Aatif Chahechouhe

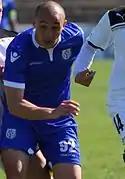
Chahechouhe playing for Chernomorets Burgas in March 2012

Born in Fontenay-aux-Roses, France to Moroccan parents, Chahechouhe holds French citizenship. Having played for a number of teams in the French lower leagues, Chahechouhe joined AS Nancy on 9 July 2009 after a short stint with Championnat de France amateur side Olympique Noisy-le-Sec. On 24 April 2010, he made his professional debut in a league match against Montpellier.